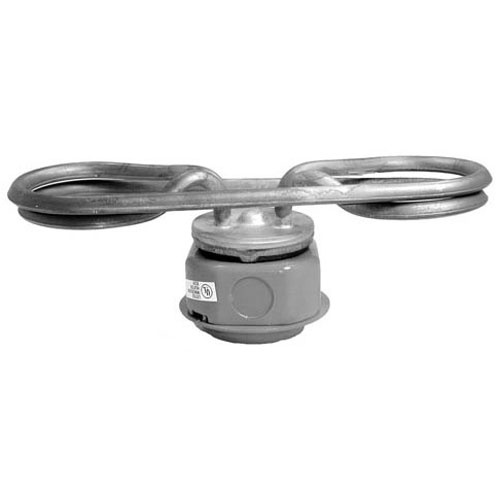
UNKNOWN 341033
Description: URN HEATER208V 6000W Fits Brand: UNKNOWN Manufacturer: UNKNOWN Manufacturer part number: 341033 This part is covered by manufacturer warranty. Known as: 341033
Category: Home & Garden > Household Appliance Accessories > Water Heater Accessories > Water Heater Elements